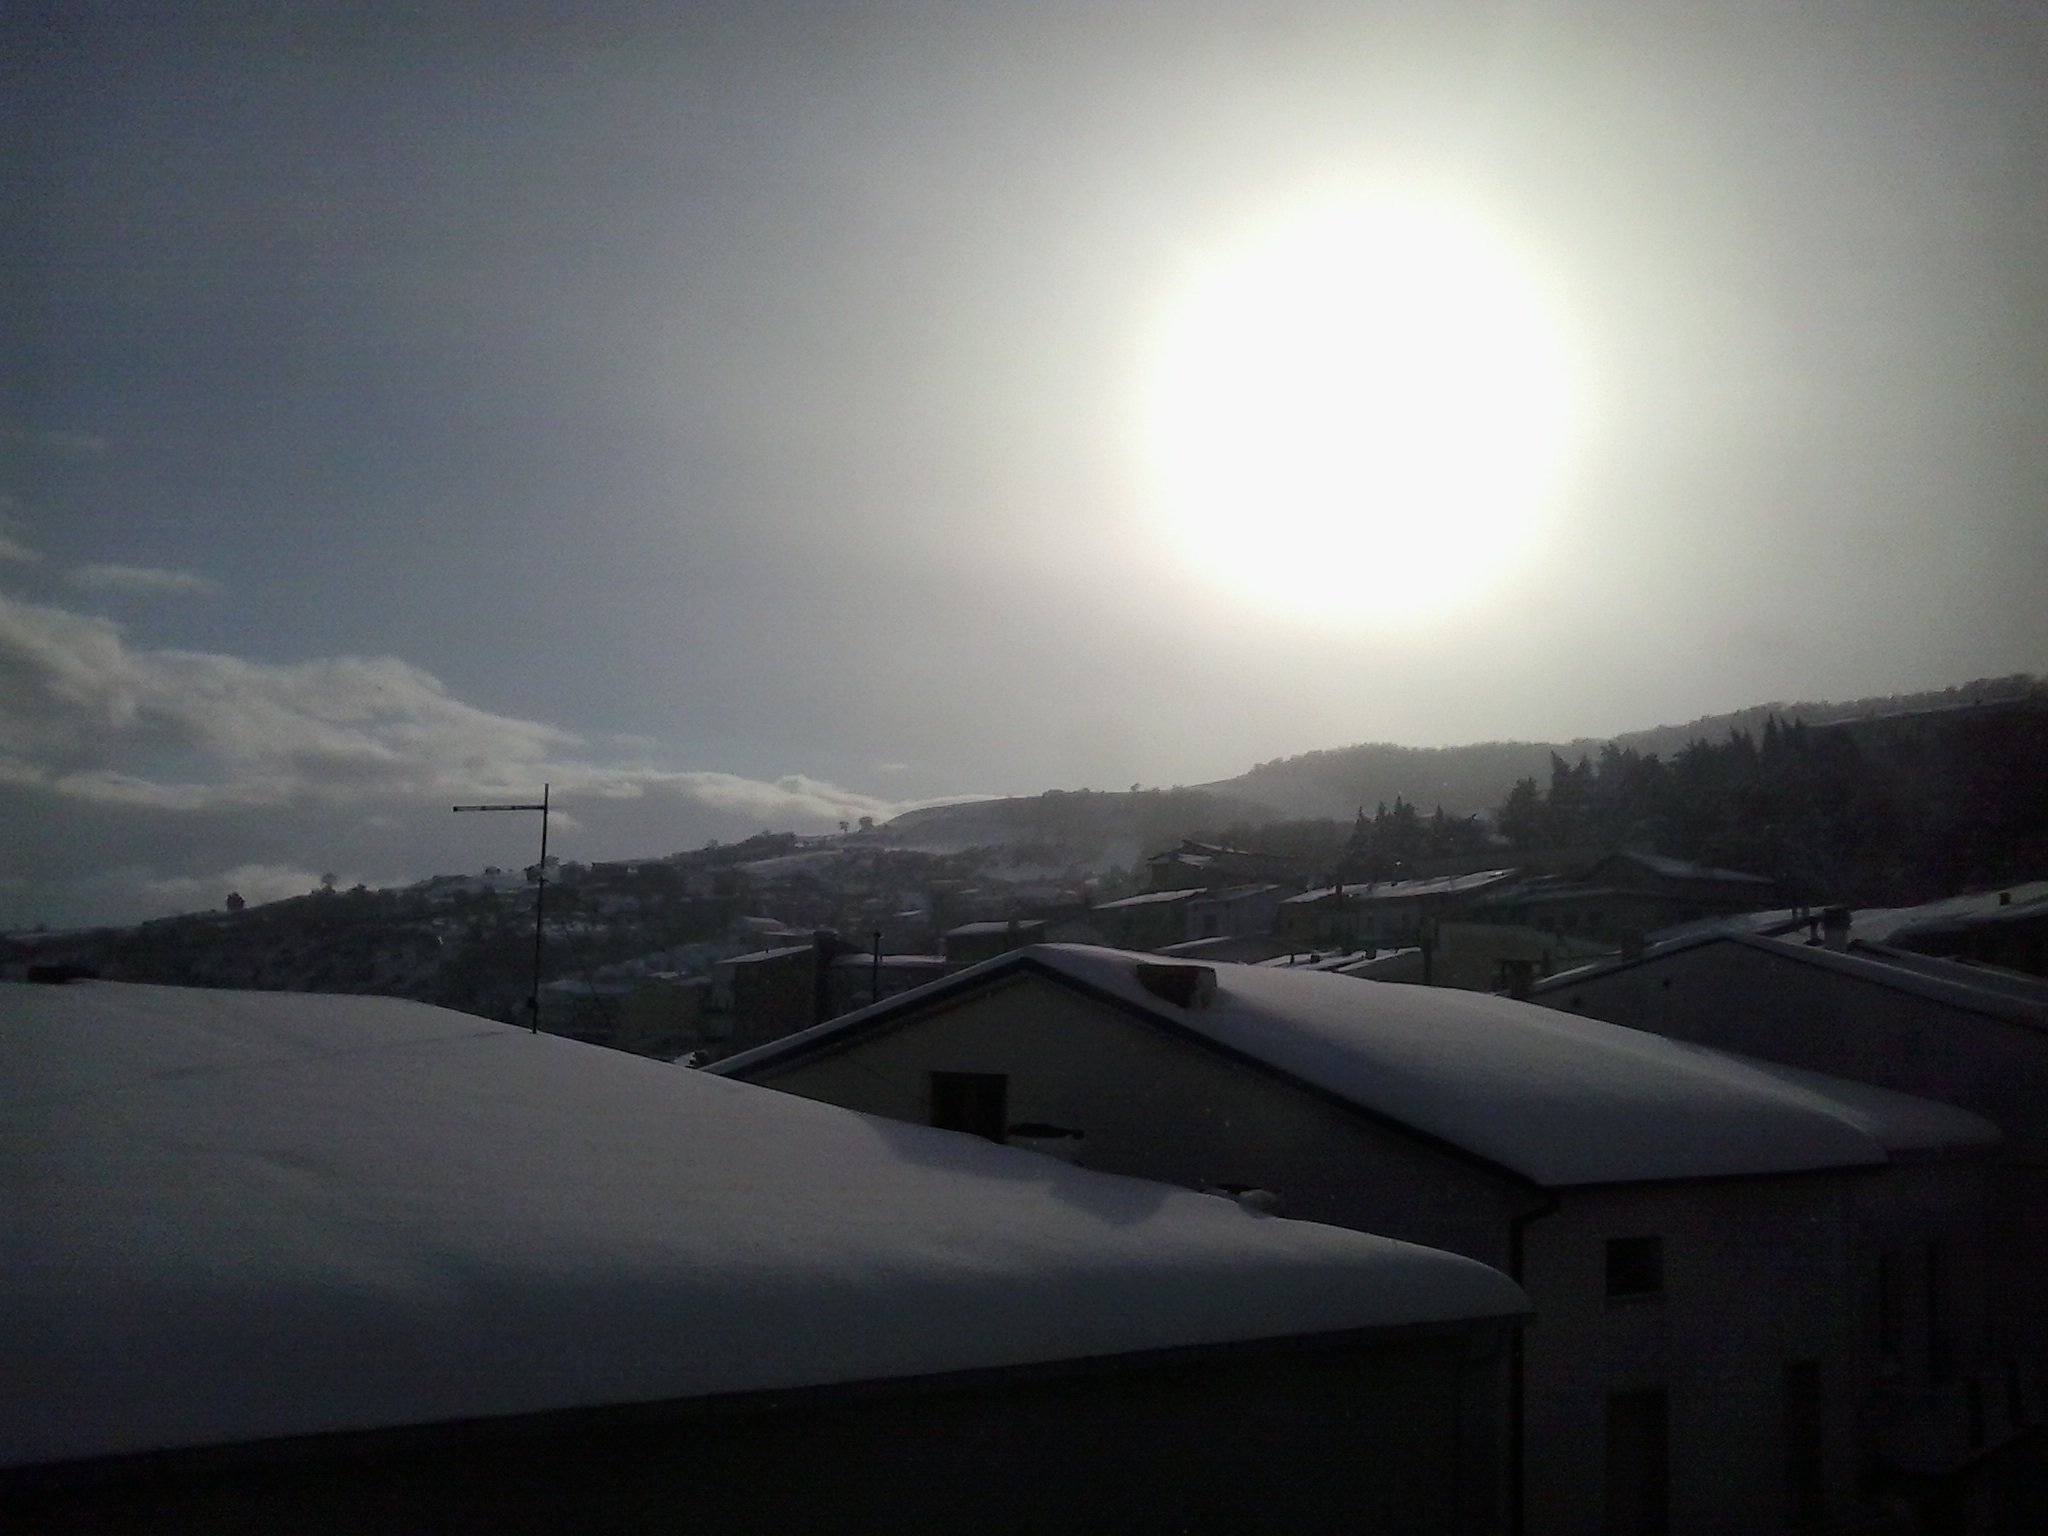
mountain, snow, winter, light, cloud, sky, sun, sunrise, night, sunlight, morning, dawn, atmosphere, dusk, evening, weather, darkness, atmospheric phenomenon, atmosphere of earth